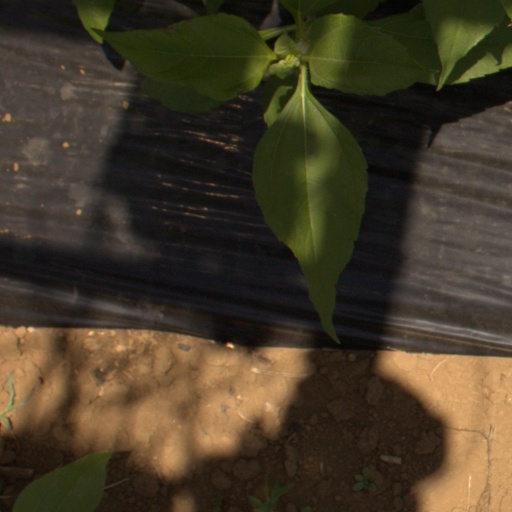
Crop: Jerusalem artichoke